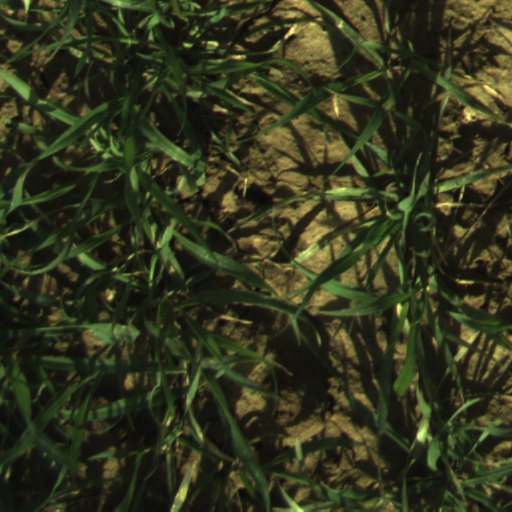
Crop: wheat